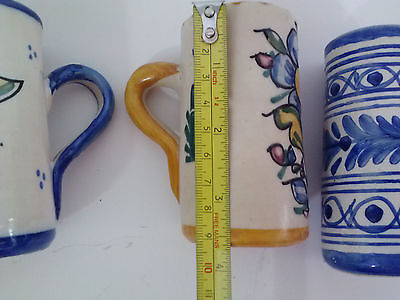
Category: mug